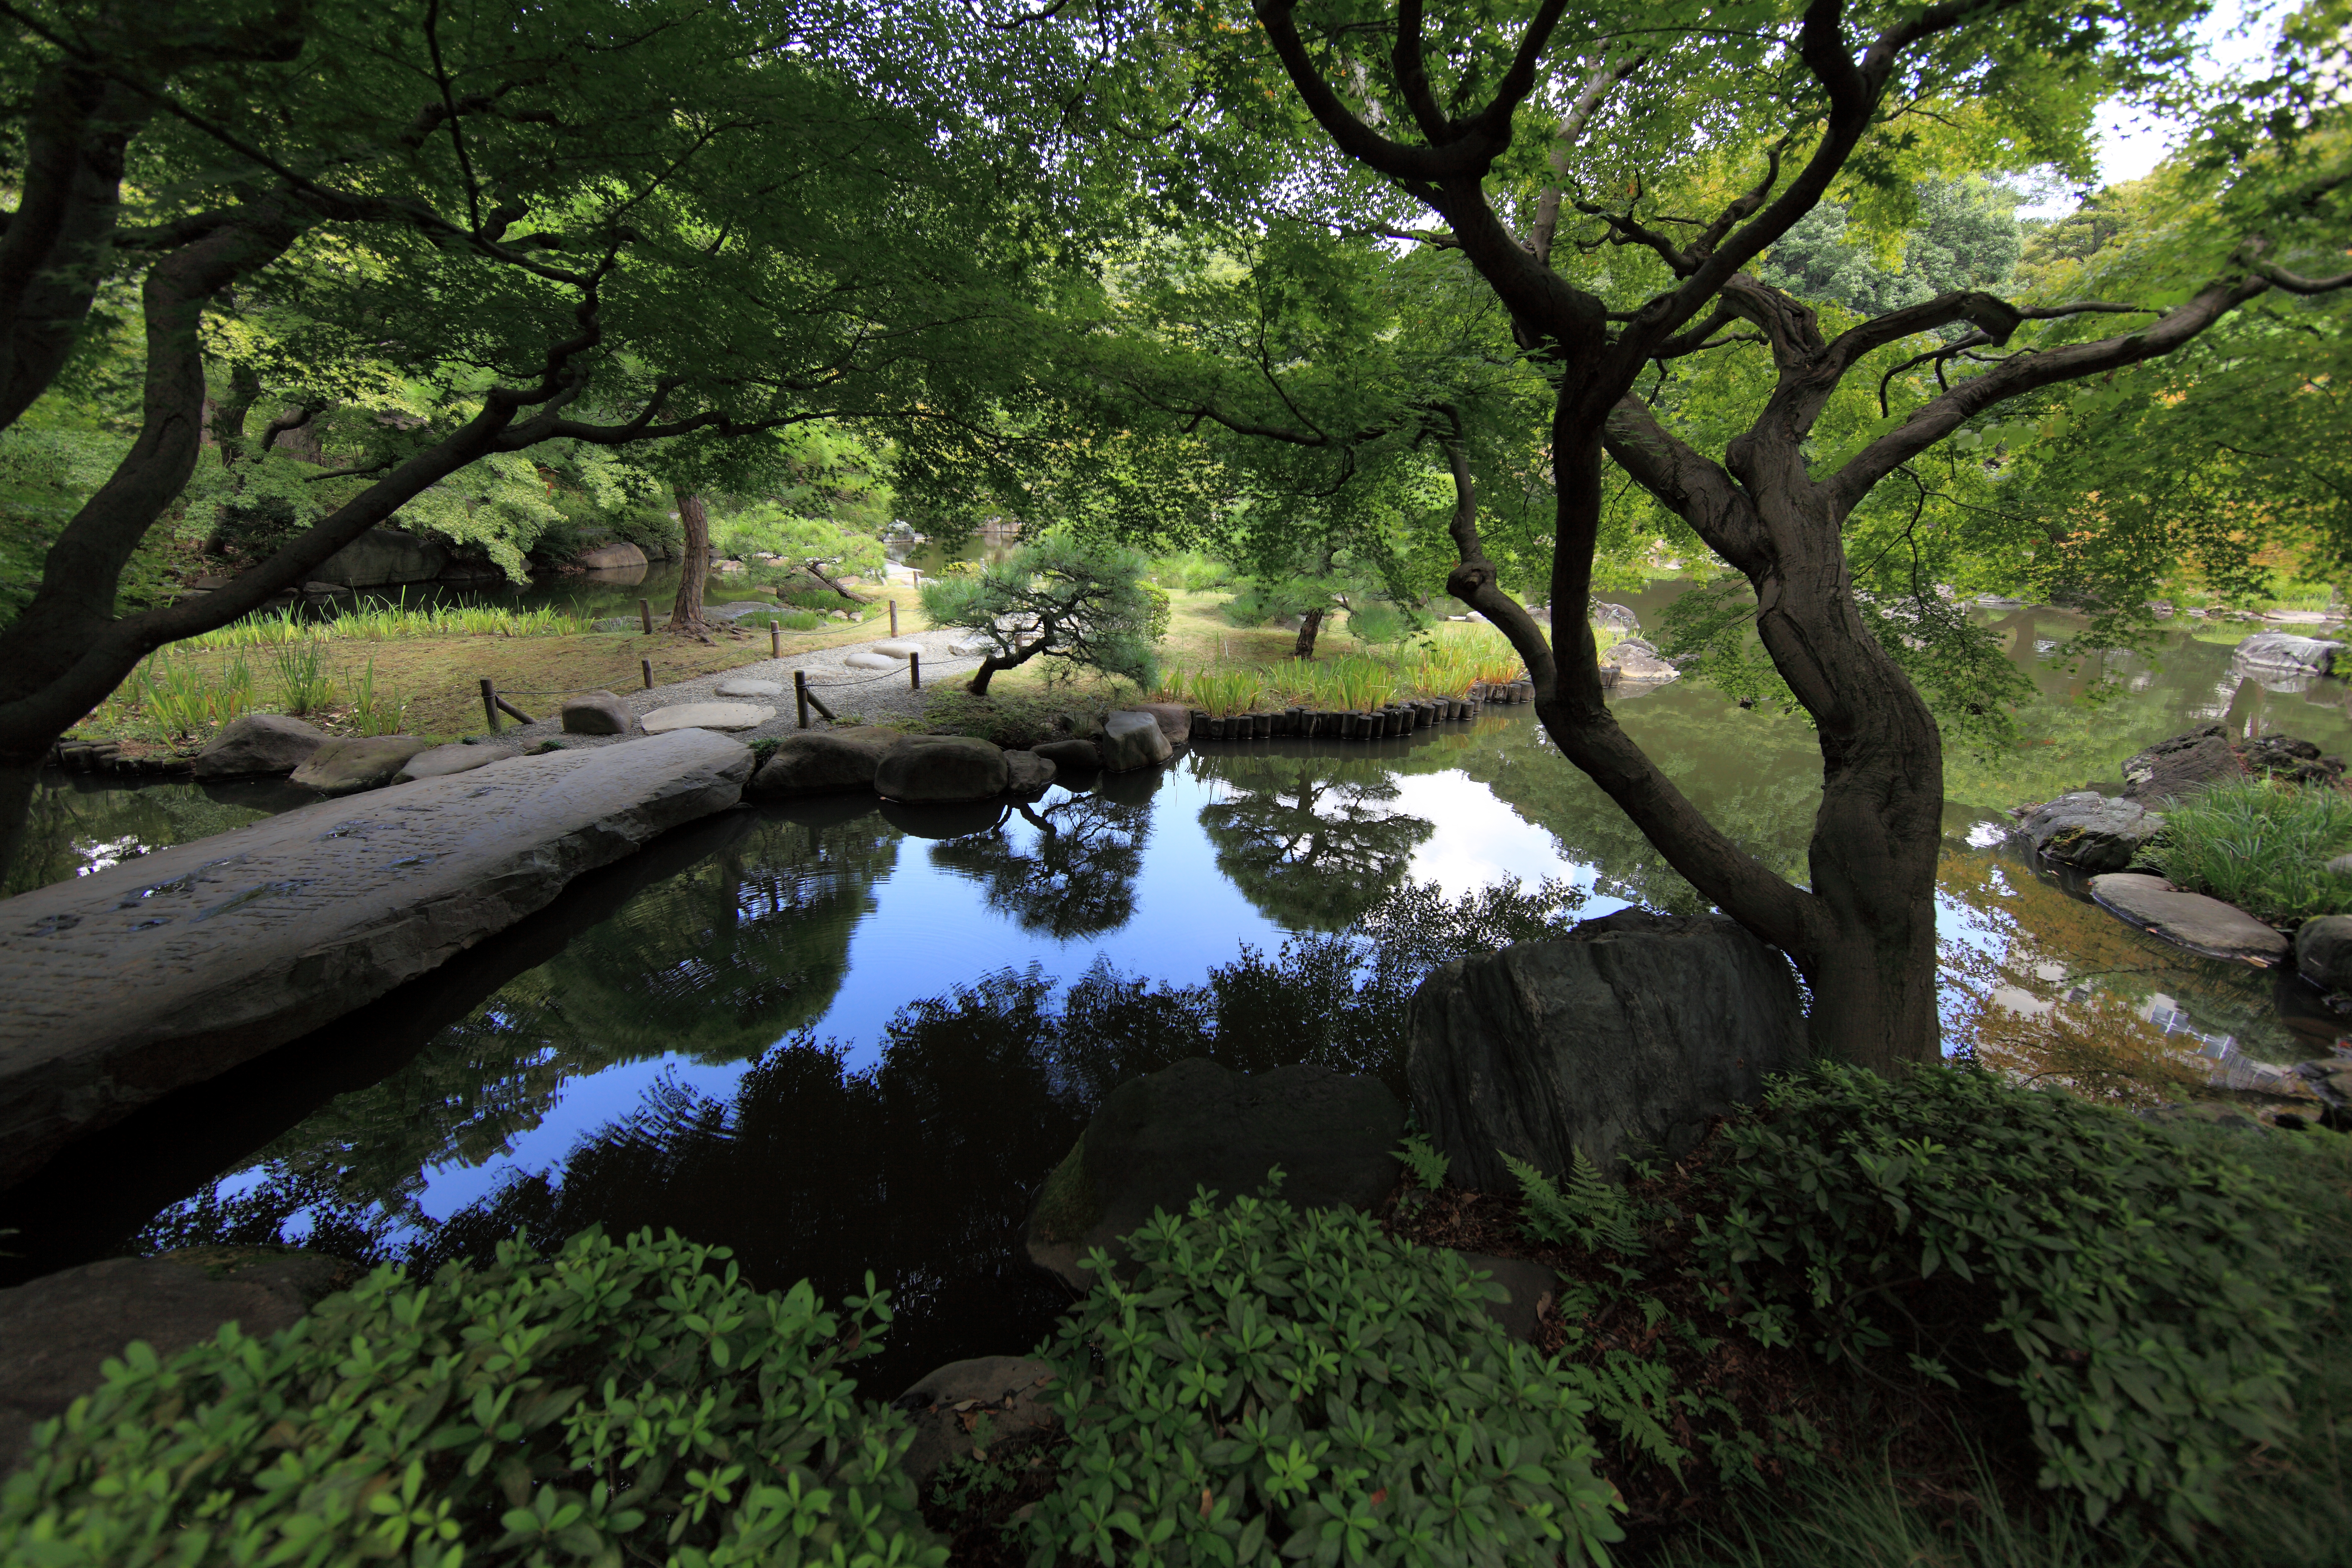
landscape, tree, water, nature, forest, wilderness, leaf, flower, lake, river, pond, stream, reflection, high, garden, waterway, body of water, tokyo, japanese, 5d, style, hires, woodland, markii, watercourse, hi, res, resolution, canonef14mmf28liiusm, kitaku, kyuufurukawateien, woody plant